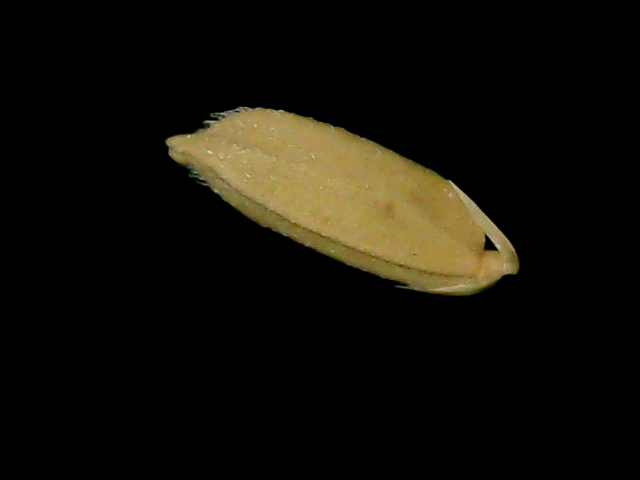
Rice variety: Bd76